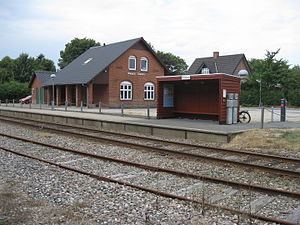
Vrøgum Station
Vrøgum Station
Vrøgum station
Vrøgum Station er en jernbanestation i Vrøgum.